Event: Hurricane Matthew
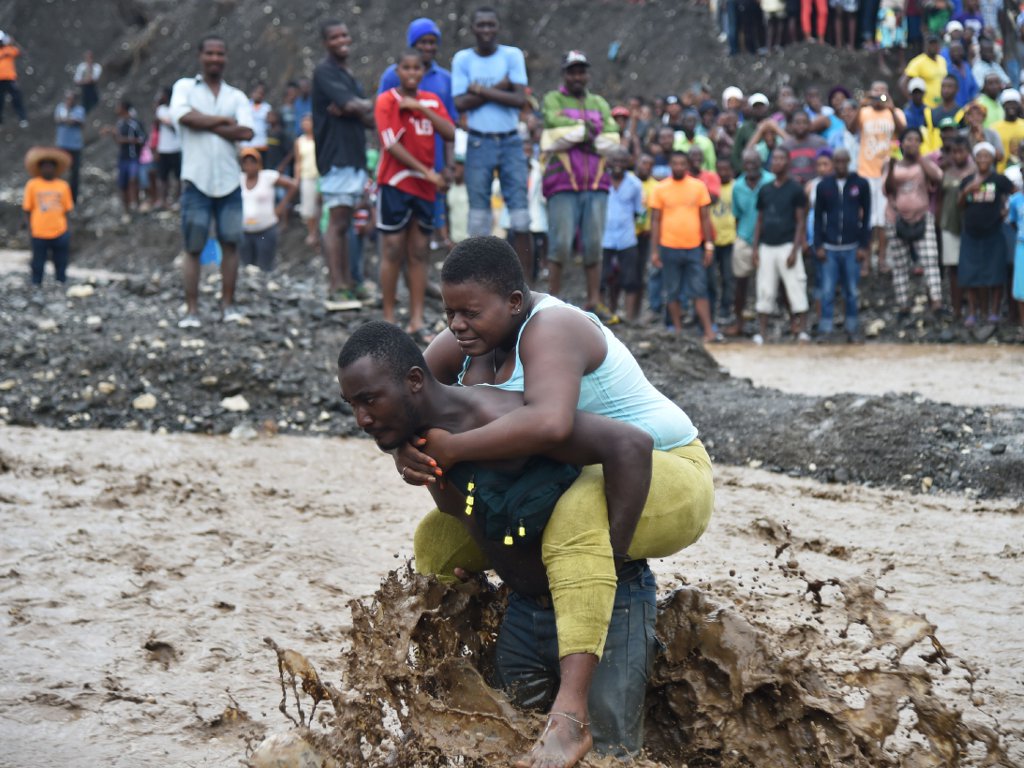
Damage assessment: damage